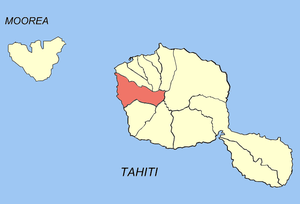
Punaauia est une commune de la Polynésie française de l'île de Tahiti dans l’archipel de la Société, à environ 7 km au sud de la capitale Papeete. Punaauia a une population de 28 103 habitants.